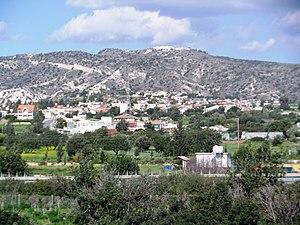
Pentákomo est un village de Chypre situé dans le district de Limassol.